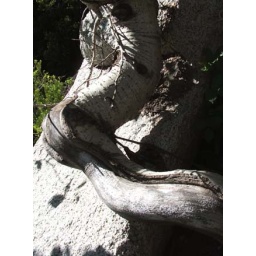
The trunk of an Aspen tree curled around a rock at Silver Lake